List of tallest buildings in Los Angeles

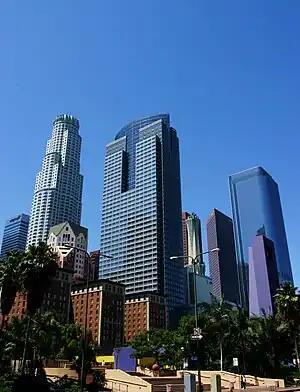
Bunker Hill in Downtown Los Angeles

The Wilshire Grand Center is the tallest building in Los Angeles, California, measuring in height. The Wilshire Grand became the city's tallest building upon its completion 2017, and is also currently the tallest building in the state, the tallest building in the U.S. west of the Mississippi River, as well as the 15th-tallest building in the U.S. overall.